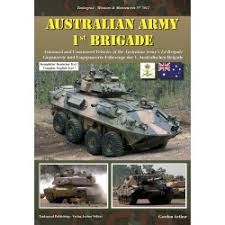
Label: BTR-60